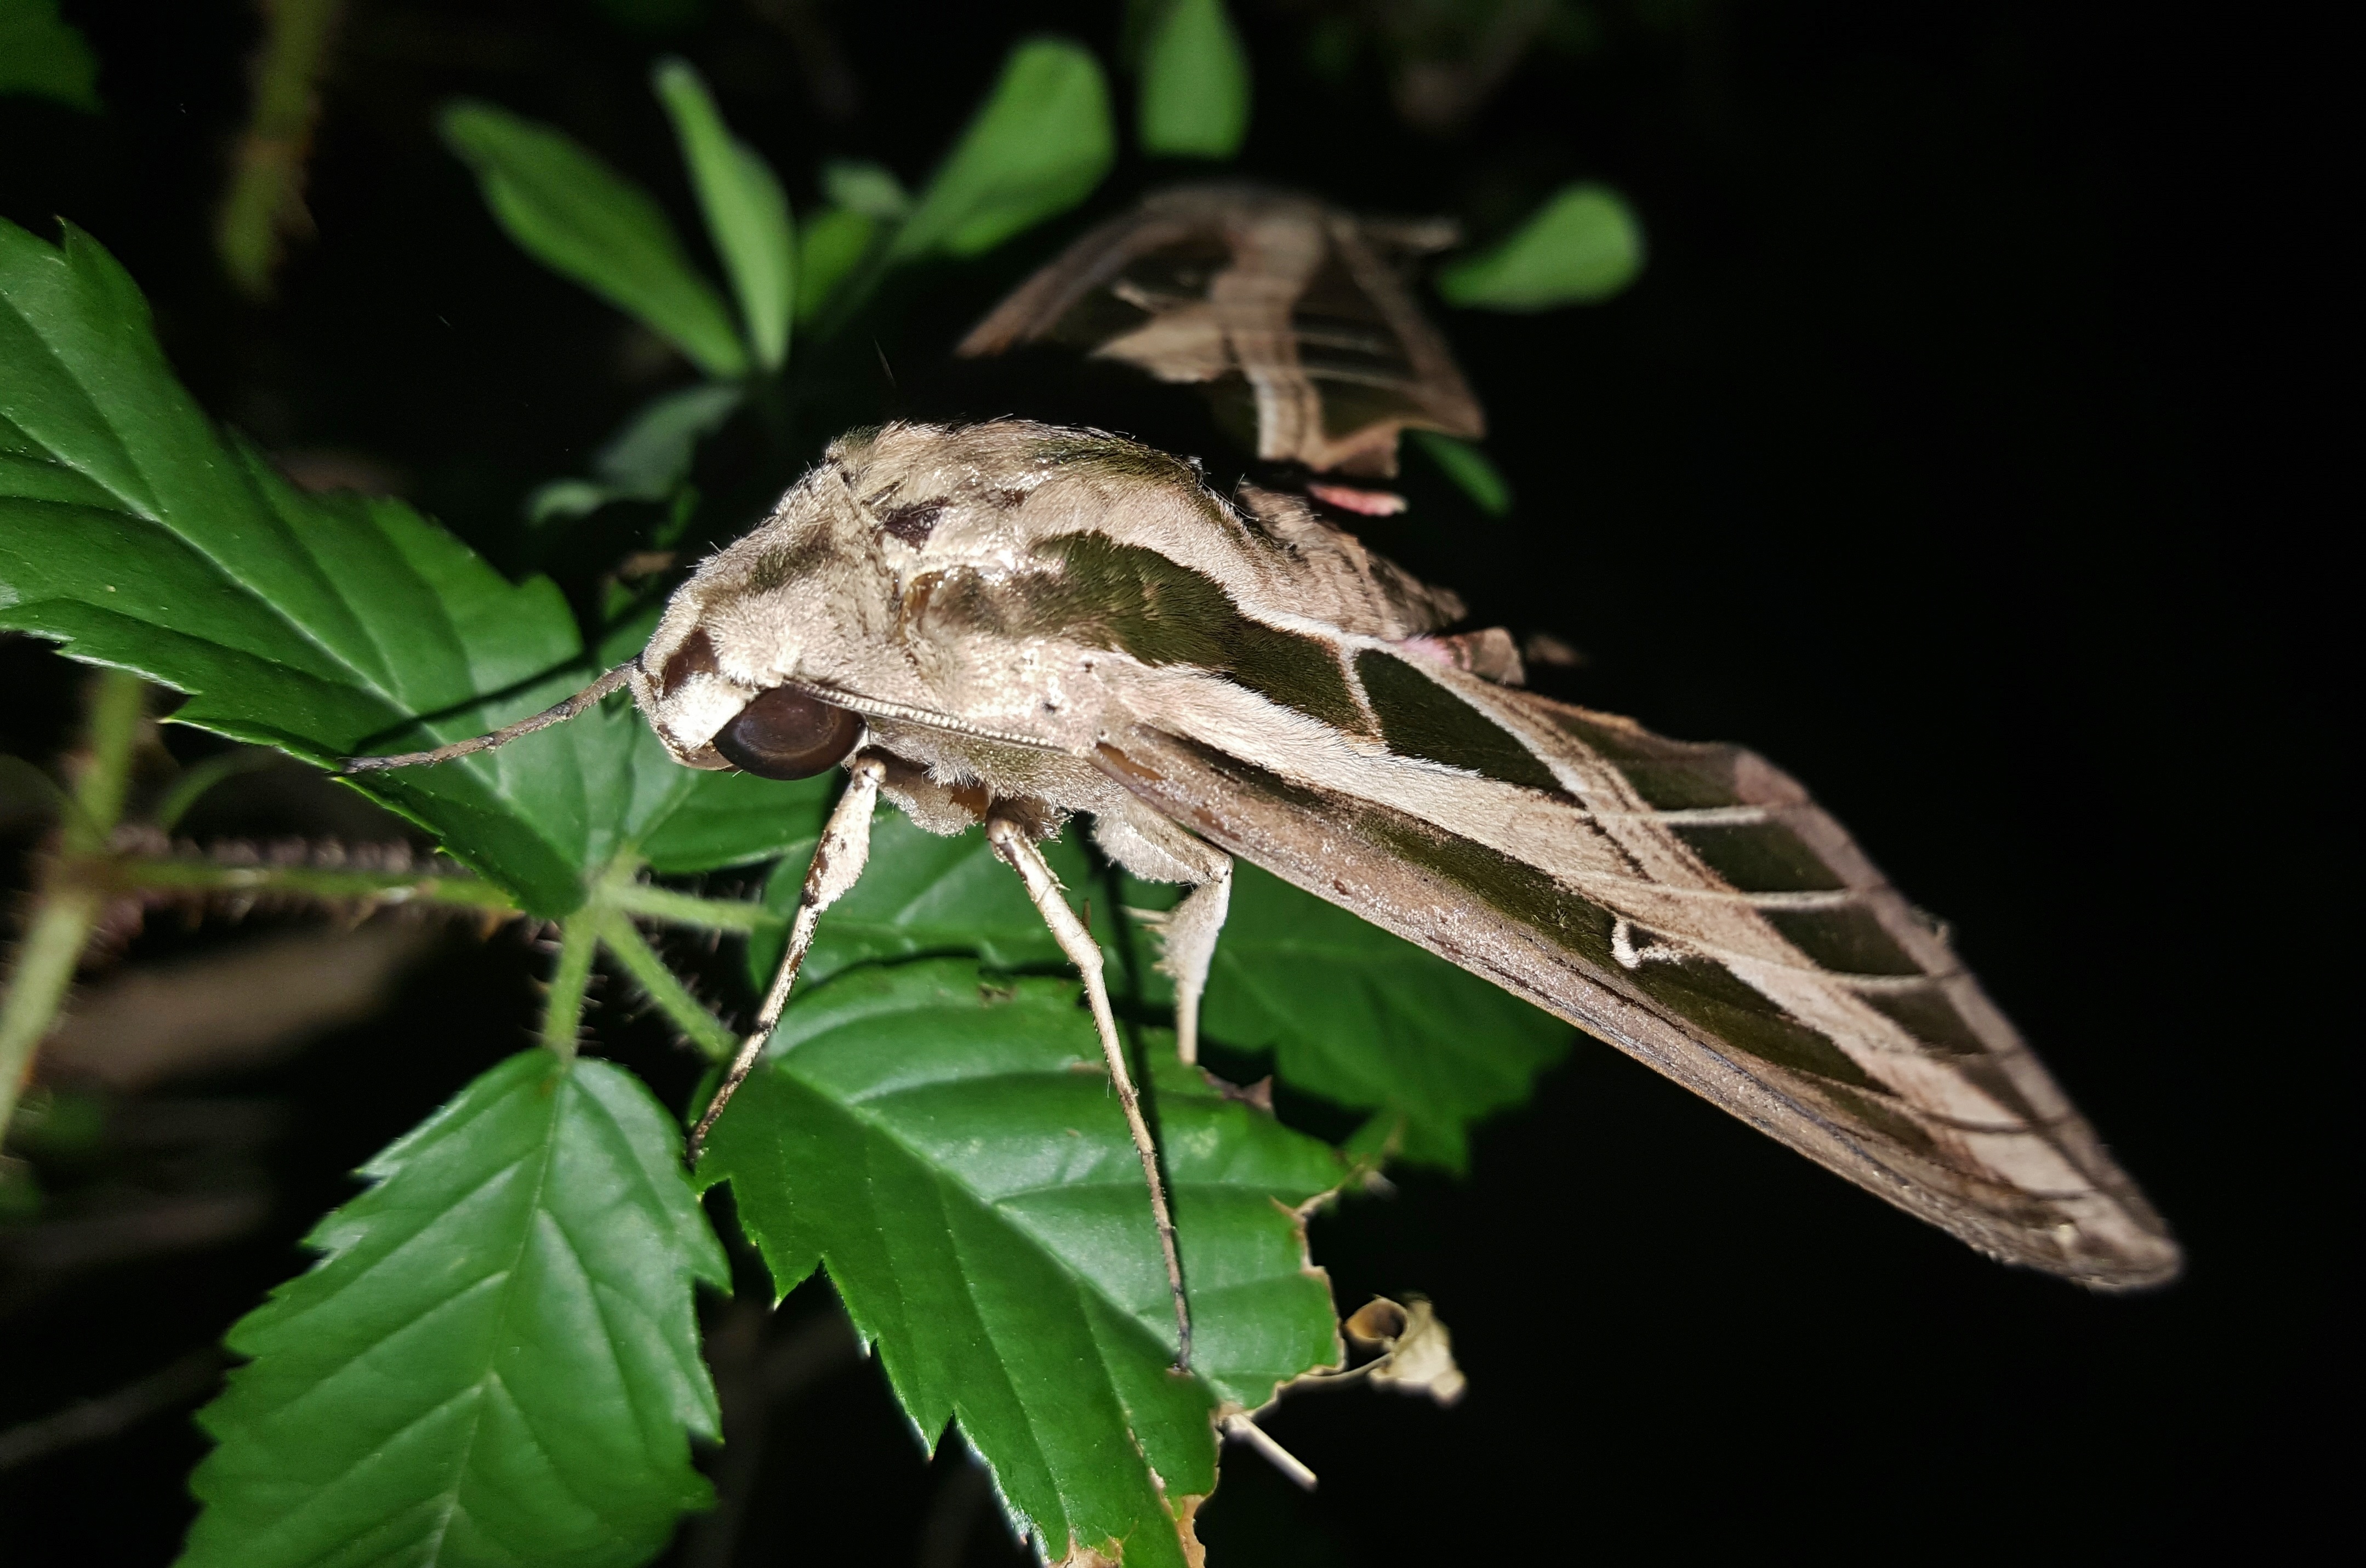
nature, branch, wing, night, leaf, fly, insect, biology, moth, butterfly, fauna, invertebrate, close up, leaves, entomology, wings, creature, species, nocturnal, macro photography, arthropod, markings, pollinator, eumorpha fasciatus, sphinx moth, banded sphinx moth, moths and butterflies, bombycidae, true bugs